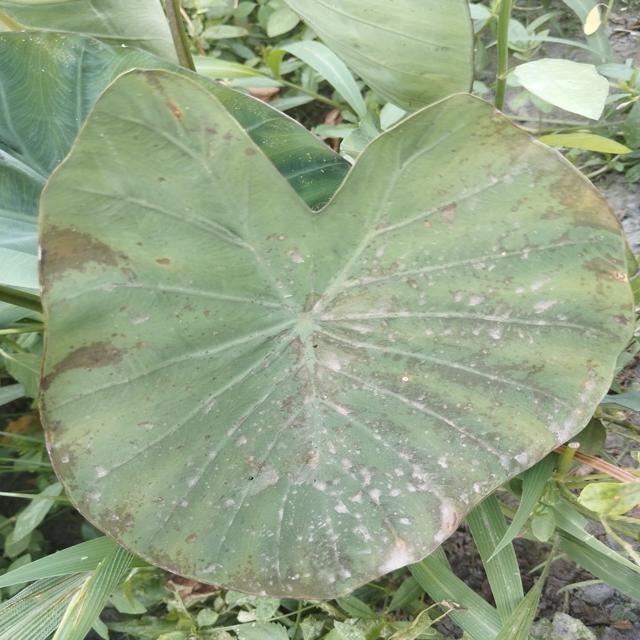
Label: Mid_Blight